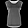
Label: Shirt